French cuisine

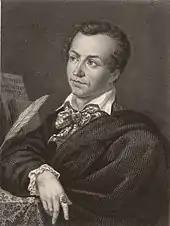
Marie-Antoine Carême was a French chef and an early practitioner and exponent of the elaborate style of cooking known as grande cuisine

In French medieval cuisine, banquets were common among the aristocracy. Multiple courses would be prepared, but served in a style called "service en confusion", or all at once. Food was generally eaten by hand, meats being sliced off in large pieces held between the thumb and two fingers. The sauces were highly seasoned and thick, and heavily flavored mustards were used.